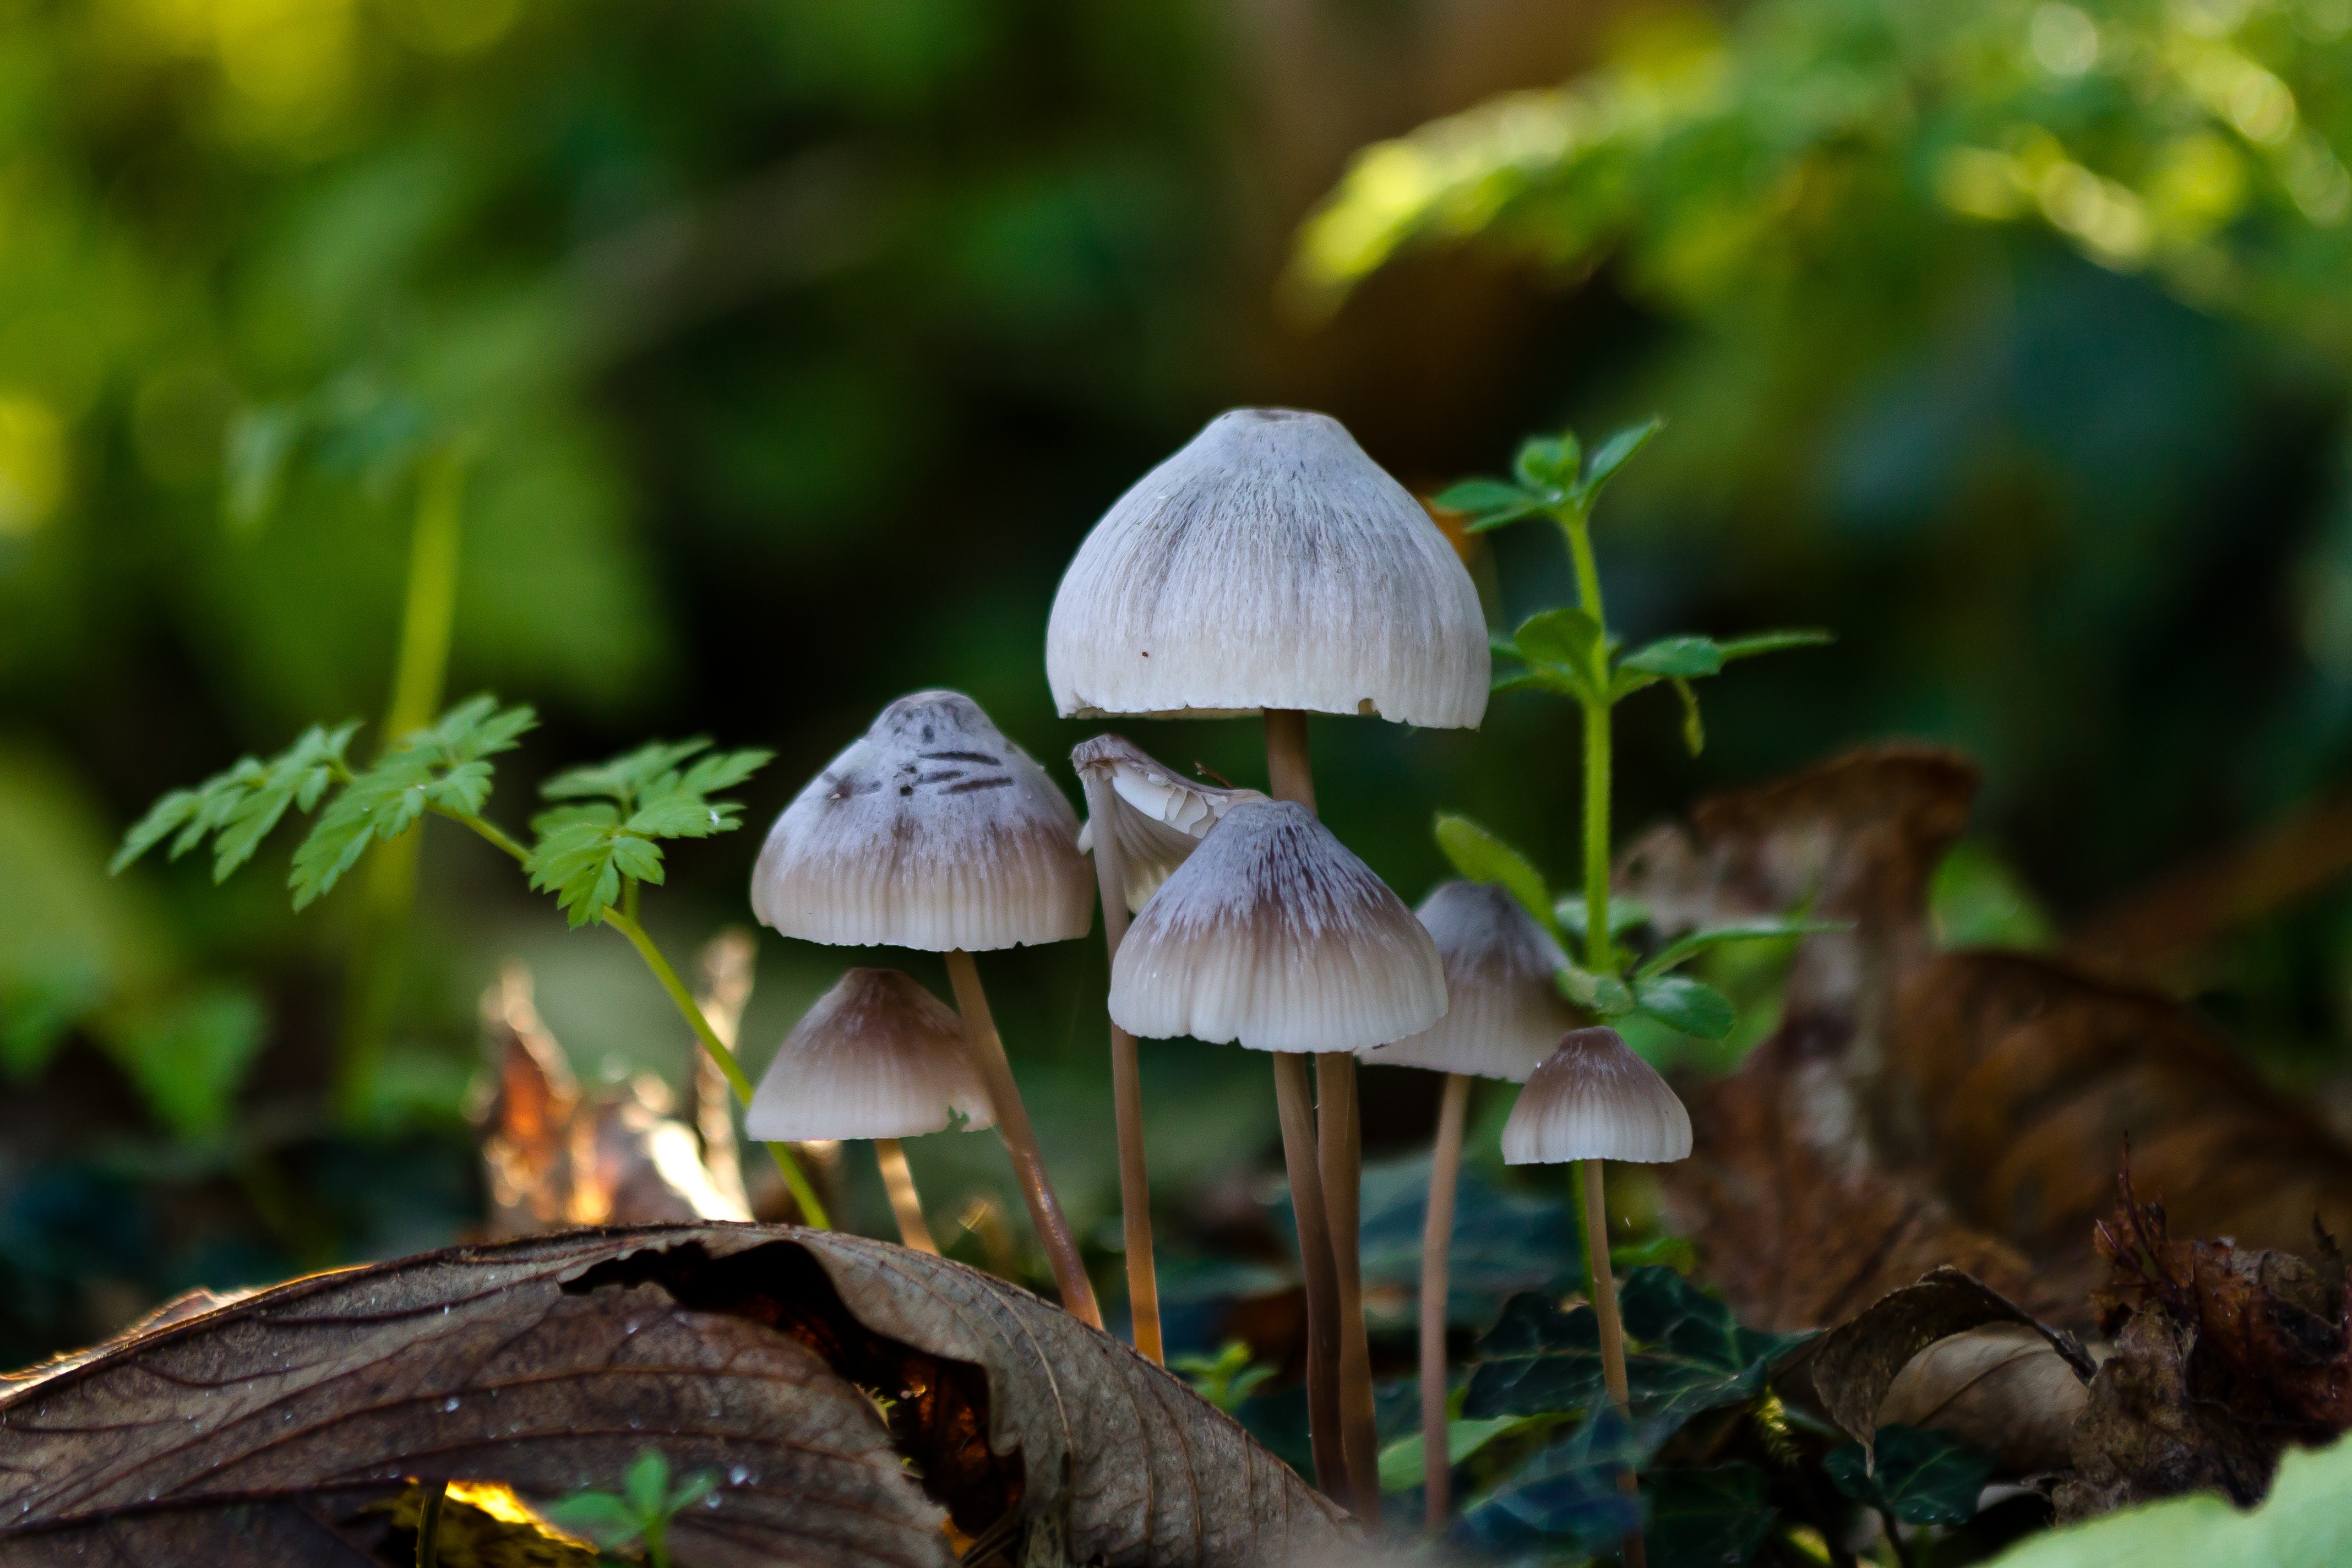
tree, nature, forest, light, sunlight, leaf, flower, green, jungle, natural, autumn, botany, mushroom, flora, fauna, sponge, forest floor, fungus, rainforest, denmark, woodland, habitat, tropics, macro photography, natural environment, penny bun